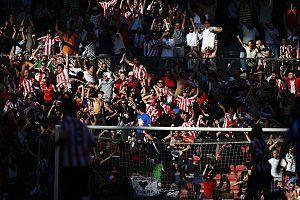
L'Athletic Club, couramment appelé tel quel en espagnol et Athletic Bilbao en français, est un club de football espagnol fondé en 1898 et situé à Bilbao, au Pays basque